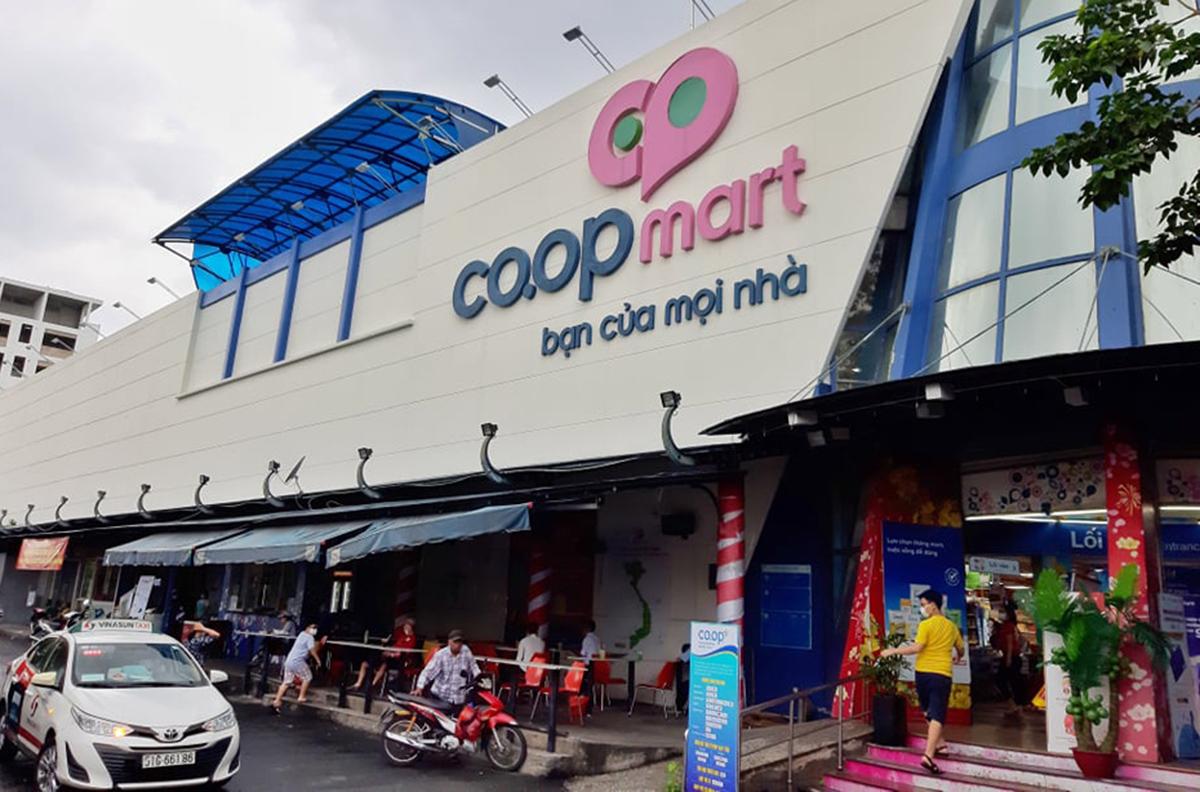
toà nhà có phần tường bên ngoài là màu trắng